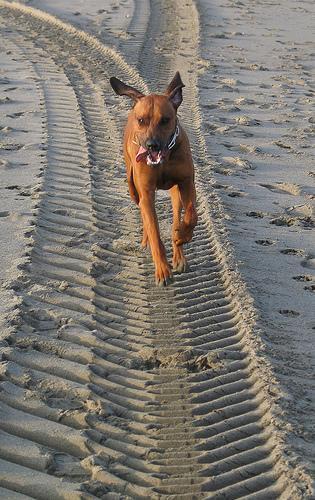
Rhodesian_ridgeback